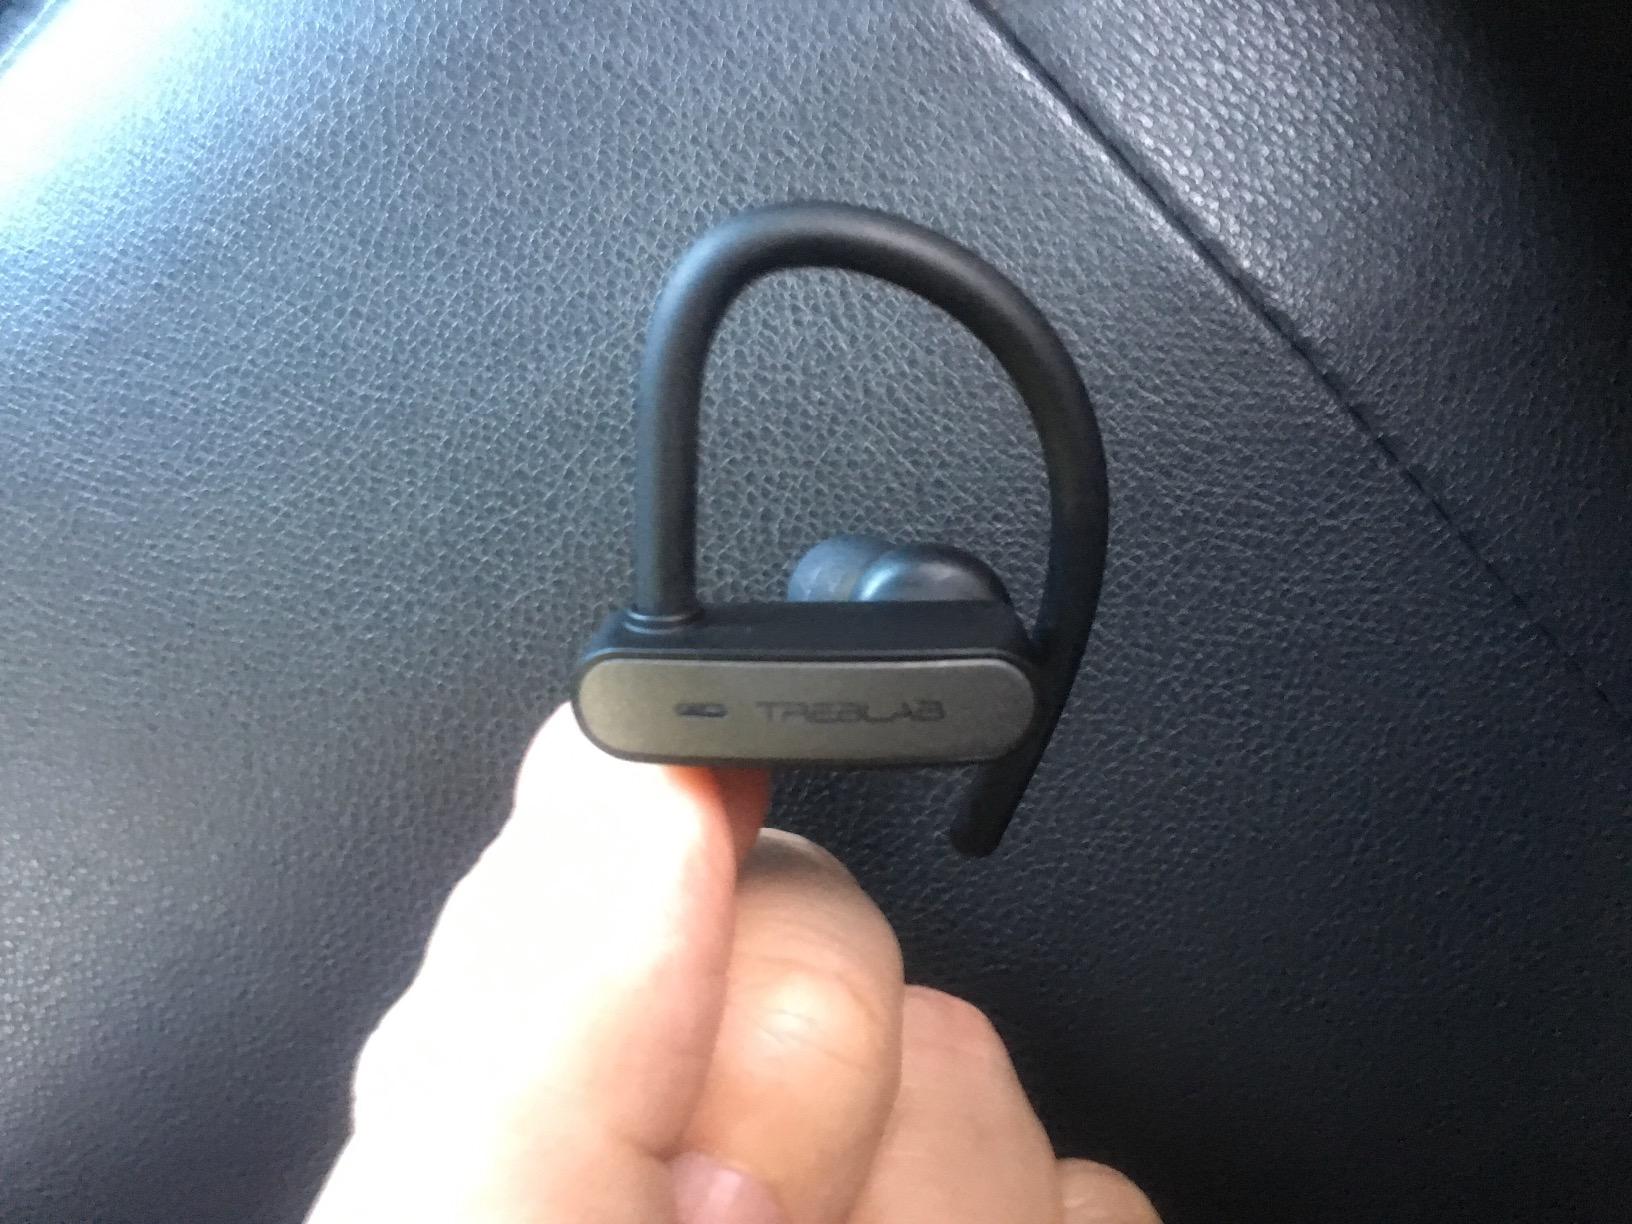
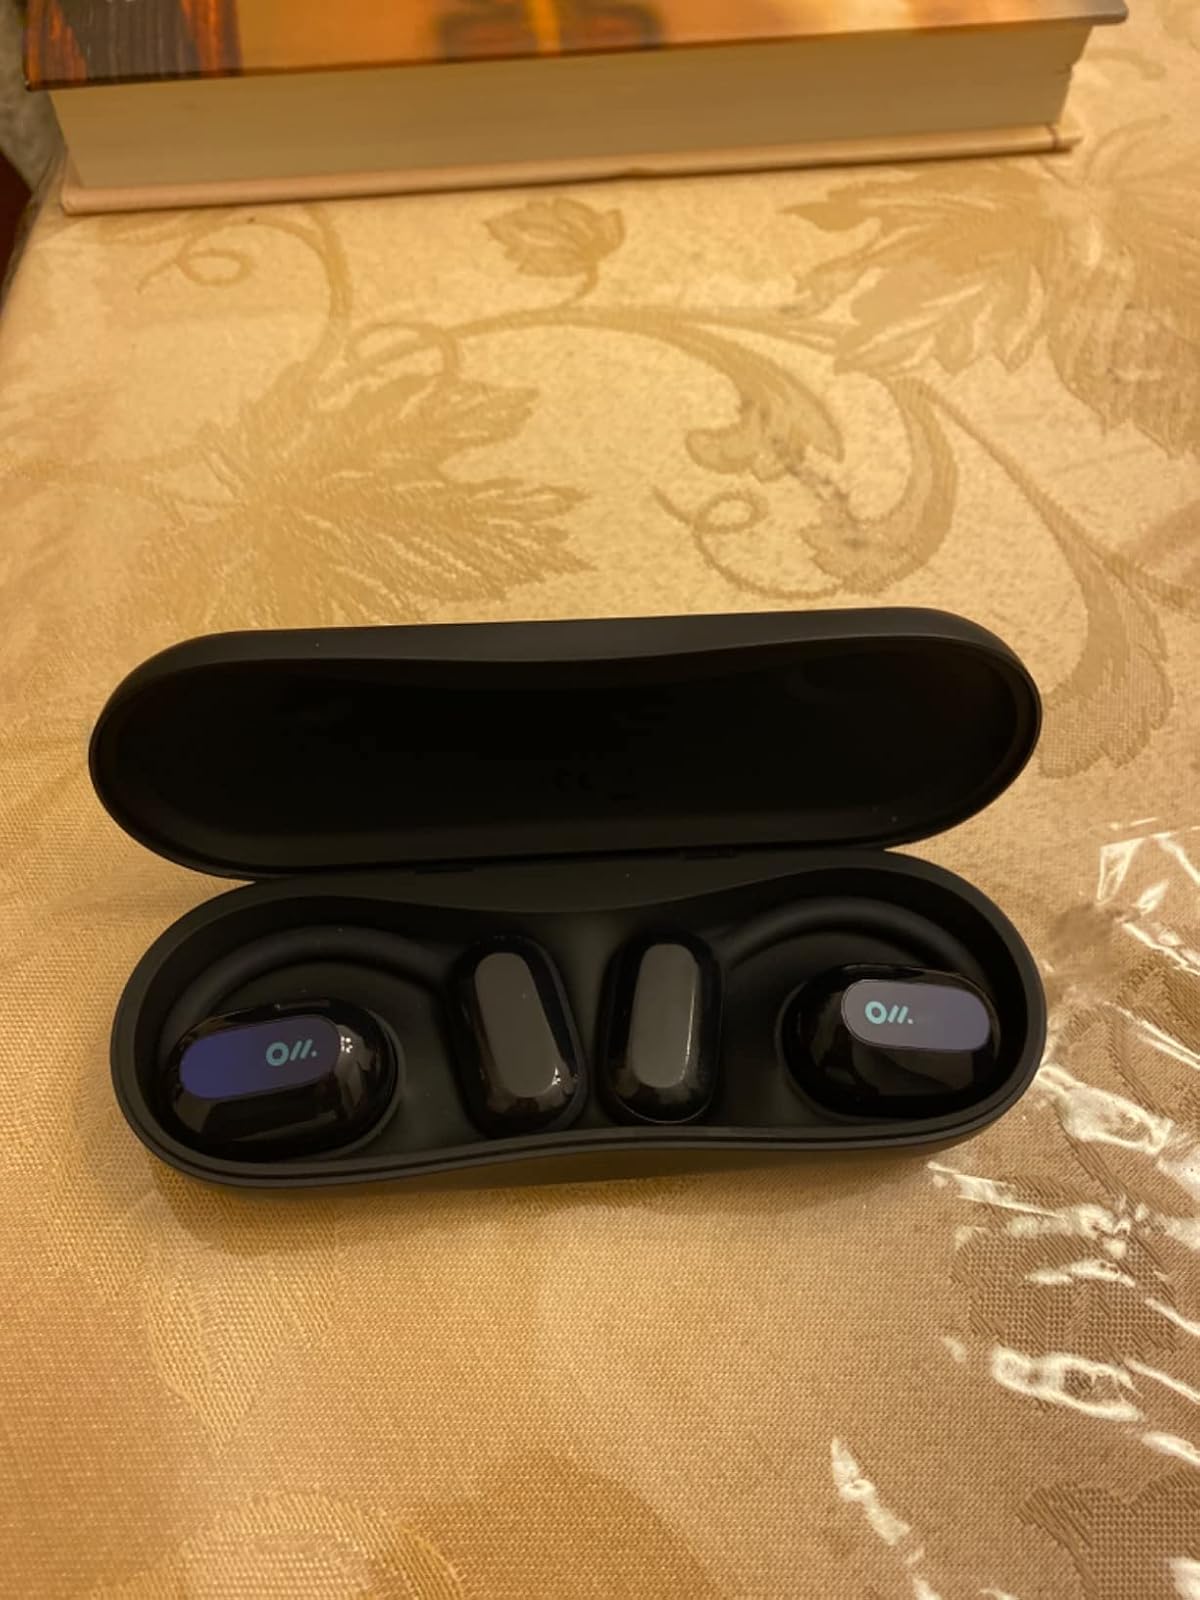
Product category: earbuds
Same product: no